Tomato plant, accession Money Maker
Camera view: bottom (45 deg); turntable rotation: 60 degrees
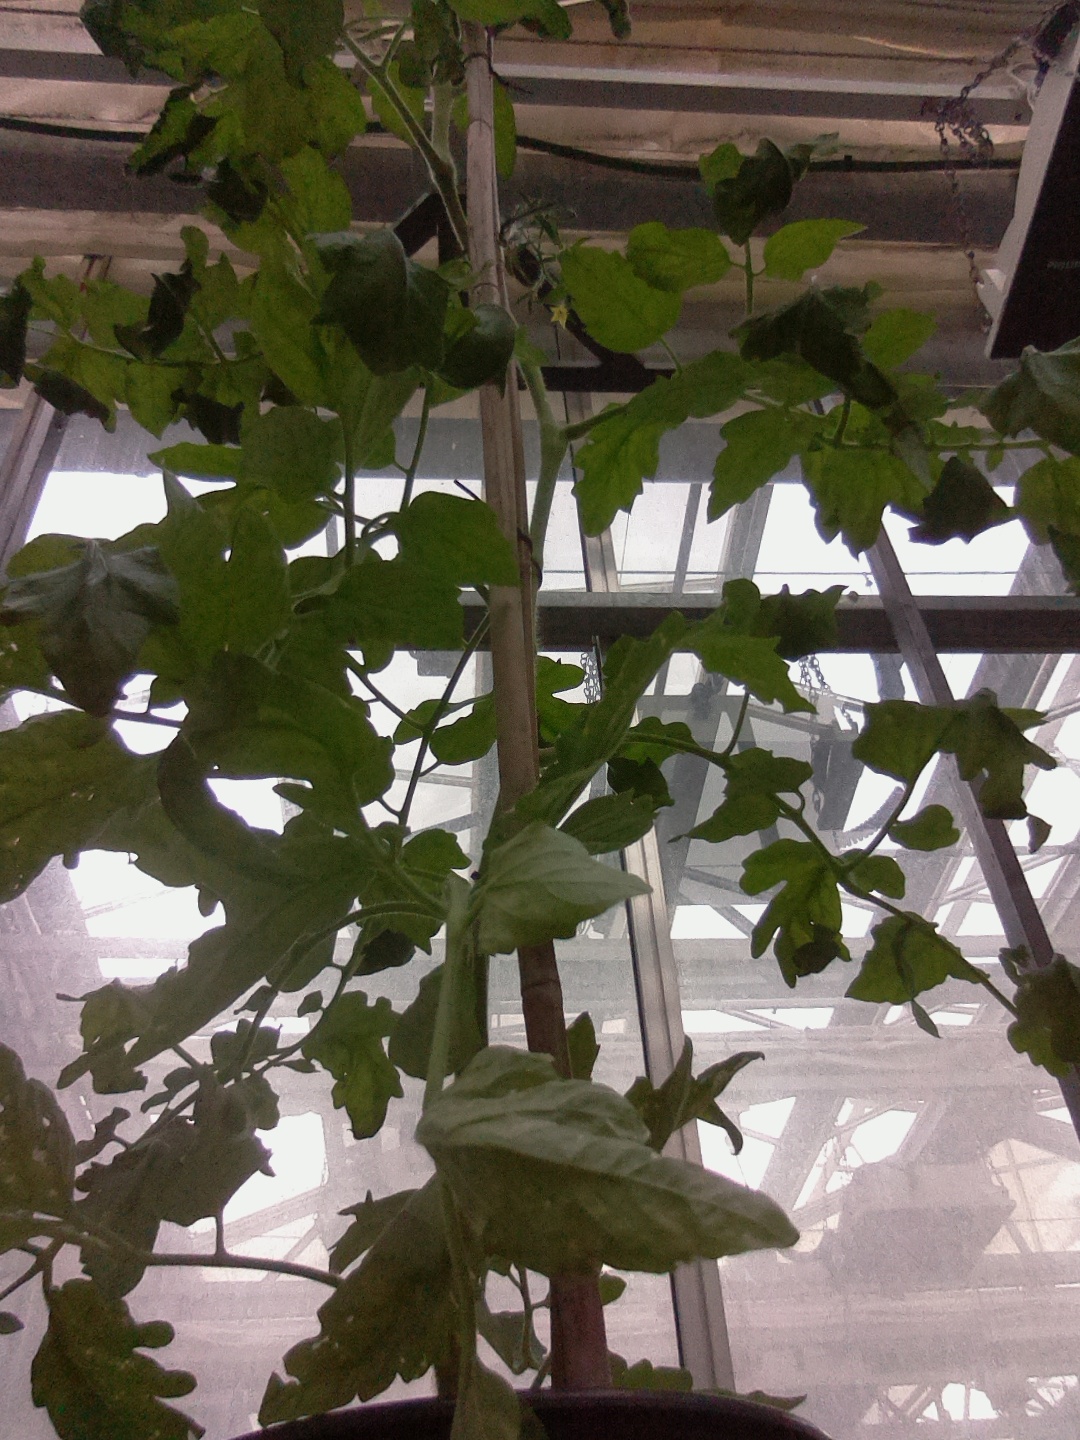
BBCH growth stage 70: Fruits at the main stem or branches visibles